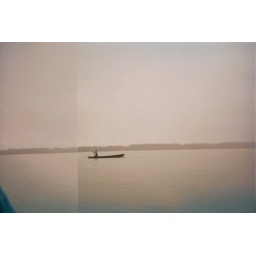
boy in boat on river